Chapel of Virgin Mary of Sorrows, Beroun

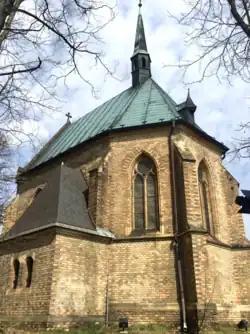
South-western view of the chapel

Chapel of Our Lady of Sorrows is a chapel in Beroun in the Central Bohemian Region of the Czech Republic. It is located on one of the highest points of the town. On 3 May 1958 the chapel was officially listed as a cultural heritage site.